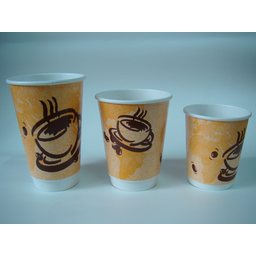
Label: paper